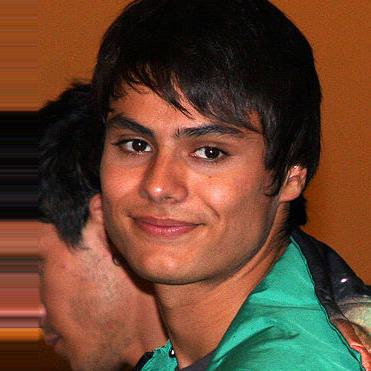
Age: 18